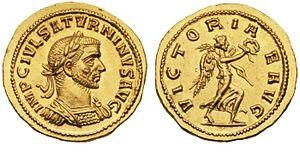
Caius Julius Saturninus est un usurpateur romain en 281.